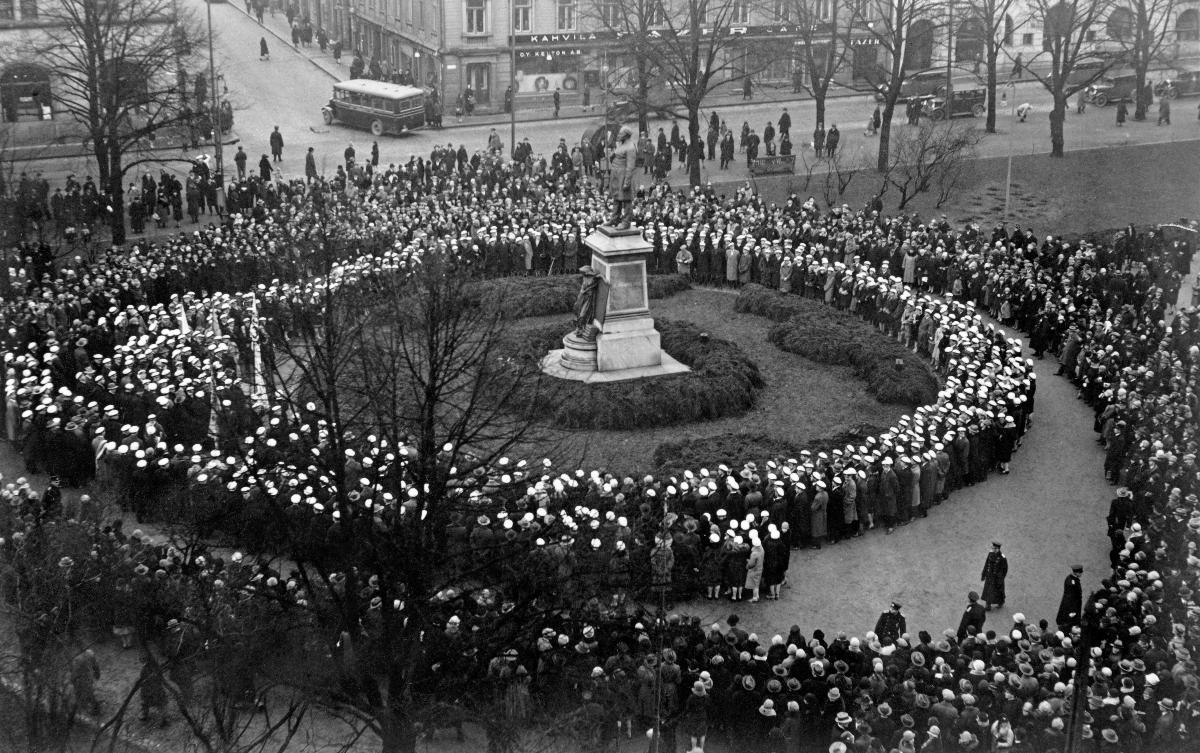
Helsingin yliopiston kielikysymys
The language case of Helsinki University
sisällön kuvaus: Helsingin yliopiston kielikysymys. Ruotsinkielisten ylioppilaiden vastamielenosoitus Runebergin patsaalla, Esplanadinpuistossa Helsingissä 1928. content description: The language case of Helsinki University. A counter demonstration of the Swedish speaking students at the statue of Runeberg in the Esplanade park in Helsinki 1928.
Vuosi: 1928
Paikka: Suomi; Suomi, Uusimaa, Helsinki
Aiheet: yliopistot; ylioppilaat; mielenosoitukset; suomenruotsalaiset; universities; general upper secondary school graduates; demonstrations (activism); Swedish-speaking Finns; politics; demonstrations; language; Finnish Swedish; Swedish speaking Finns; minorities; Finland Swedish; högskolor; studenter; demonstrationer (meningsyttringar); finlandssvenskar